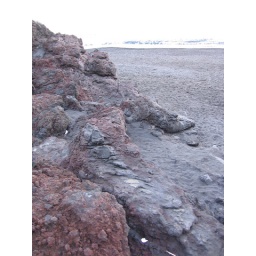
this beach is black and red and amazing in a gritty sort of way.